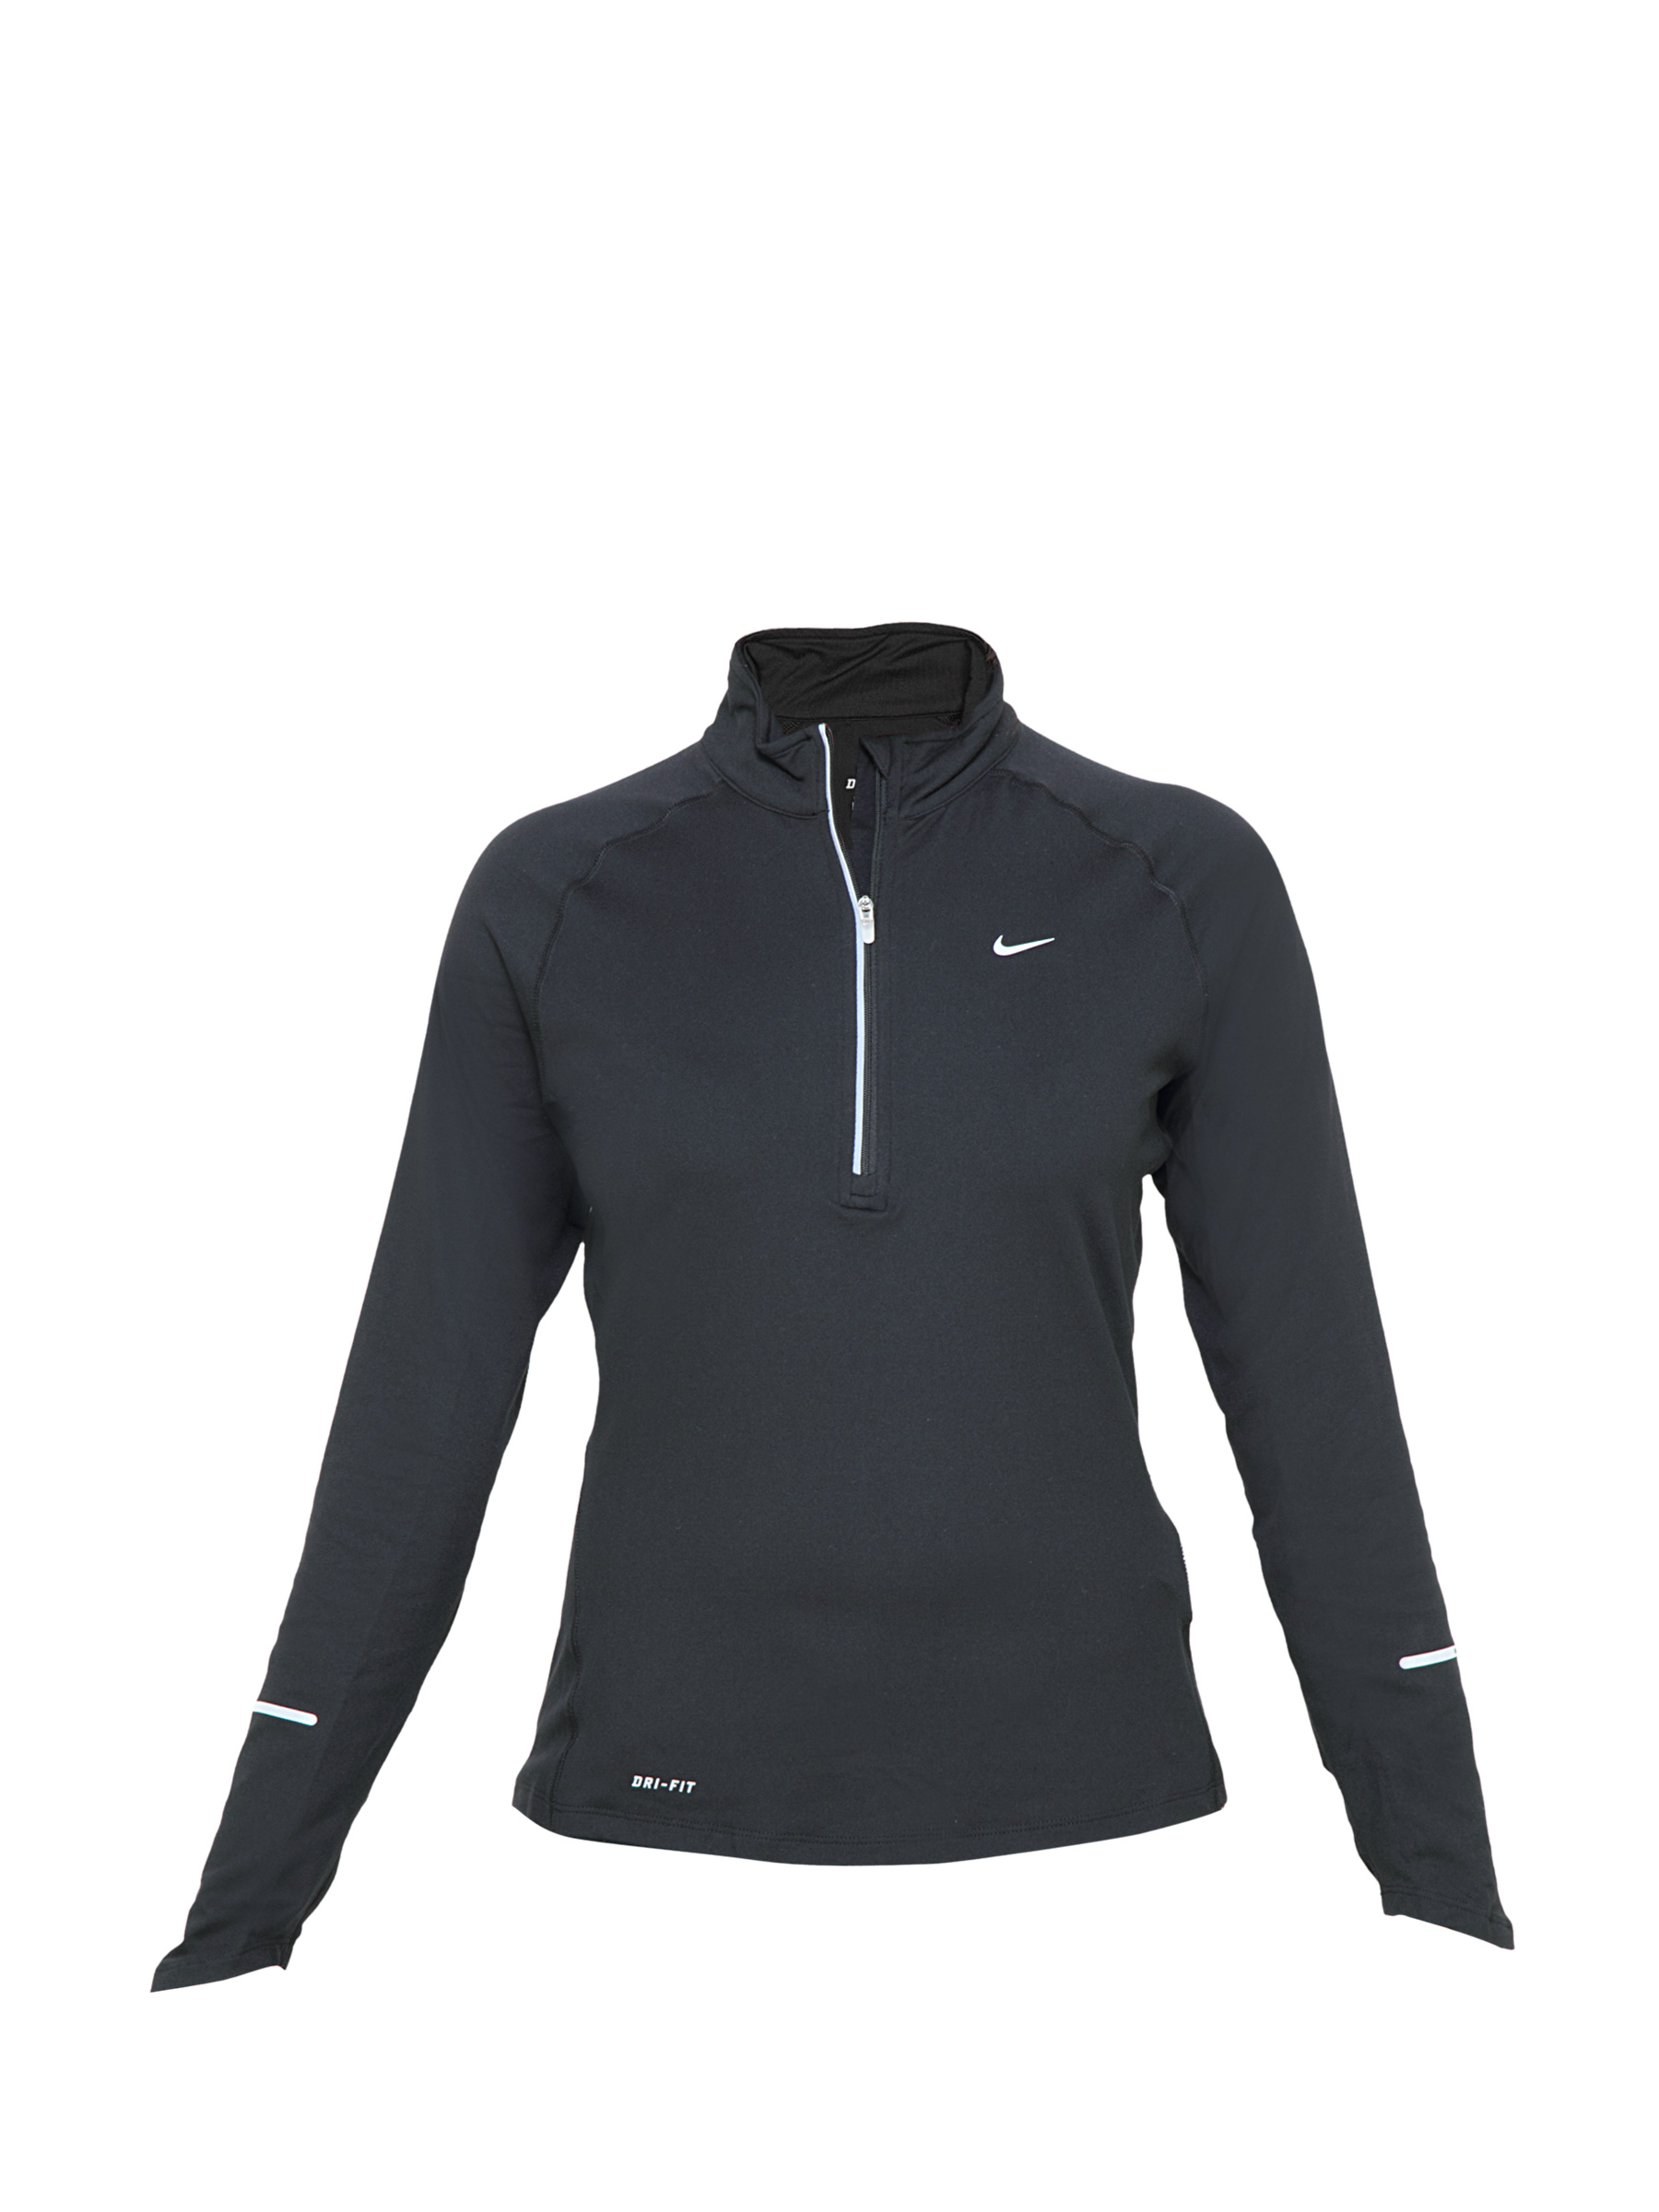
Nike Women Black Sweatshirt
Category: Apparel / Topwear / Sweatshirts
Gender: Women
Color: Black
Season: Summer 2011
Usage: Sports